2013 New Zealand winter storm

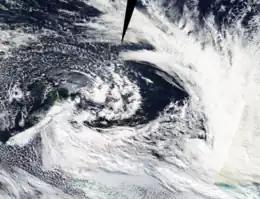
The extratropical storm affecting New Zealand on 20 June 2013

The 2013 New Zealand winter storm was a highly intense extratropical cyclone which affected New Zealand on 20–22 June. The storm brought strong winds and high waves especially around the Wellington Region, and further afield chilling cold temperatures and heavy snow to the South Island. The storm was described by the New Zealand National Institute of Water and Atmospheric Research (NIWA) as an extreme event. The maximum 10-minute average, sustained wind reading, recorded at Wellington airport was 101 km/hour, with individual gusts up to 130–140 km/hour at this location. Winds were equivalent to the strength of a category 1 or 2 hurricane on the Saffir–Simpson hurricane wind scale. Record wave heights of 15 m peak to trough were recorded by a buoy offshore from Baring Head in the Cook Strait.